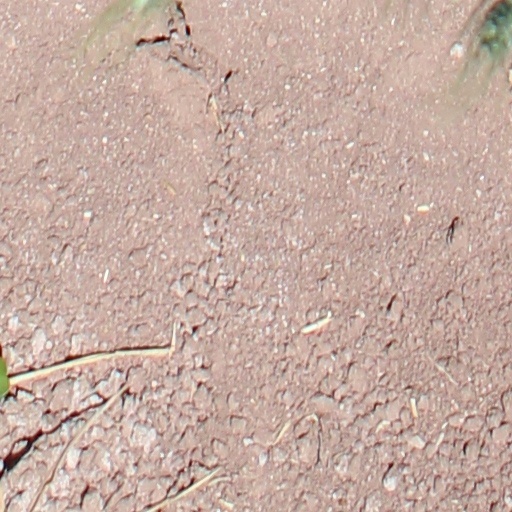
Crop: wheat